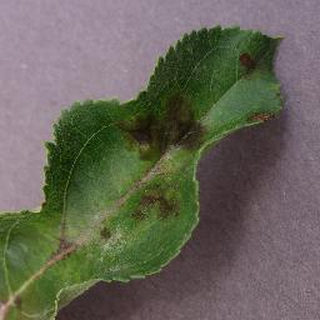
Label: apple_apple_scab